Osteochondroma

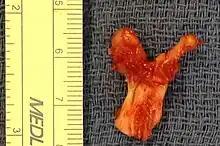
Surgical extraction of osteochondromas is sometimes beneficial. Shown is an osteochondroma surgically extracted from a ten-year-old patient. The bone is the cylindrical stalk at the bottom, about 1/2 inch long, the two diagonal growths are cartilage. This morphology is typical of a tibial bone spur.

Osteochondromas are benign lesions and do not affect life expectancy. Complete excision of osteochondroma is curative and the reoccurrences take place when the removal of tumor is incomplete. Multiple reoccurrences in a well-excised lesion indicate that it may be malignant. The risk of malignant transformation takes place in 1–5% of individuals. If any symptoms of cancerous tumor takes place, then the patient should be evaluated by a bone specialist. No treatment is necessary for solitary osteochondromas that are asymptomatic. Treatments for solitary osteochondroma are careful observation over time and taking regular x-rays to monitor any changes in the tumor. If the lesion is causing pain with activity, nerve or vessel impingement, or if the bone growth has fully matured and the presence of a large cartilage cap is prominent, then it is advised that the tumor be surgically removed.